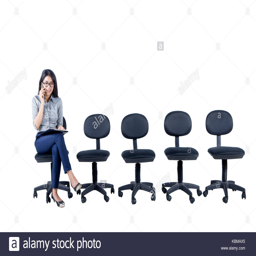
picture of a young woman speaking on a mobile phone while sitting with empty chairs , isolated on white background